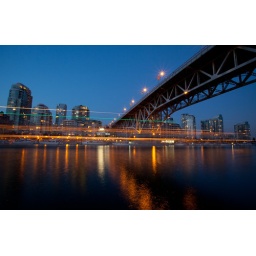
...a boat passes under the Grainville bridge in Vancouver....